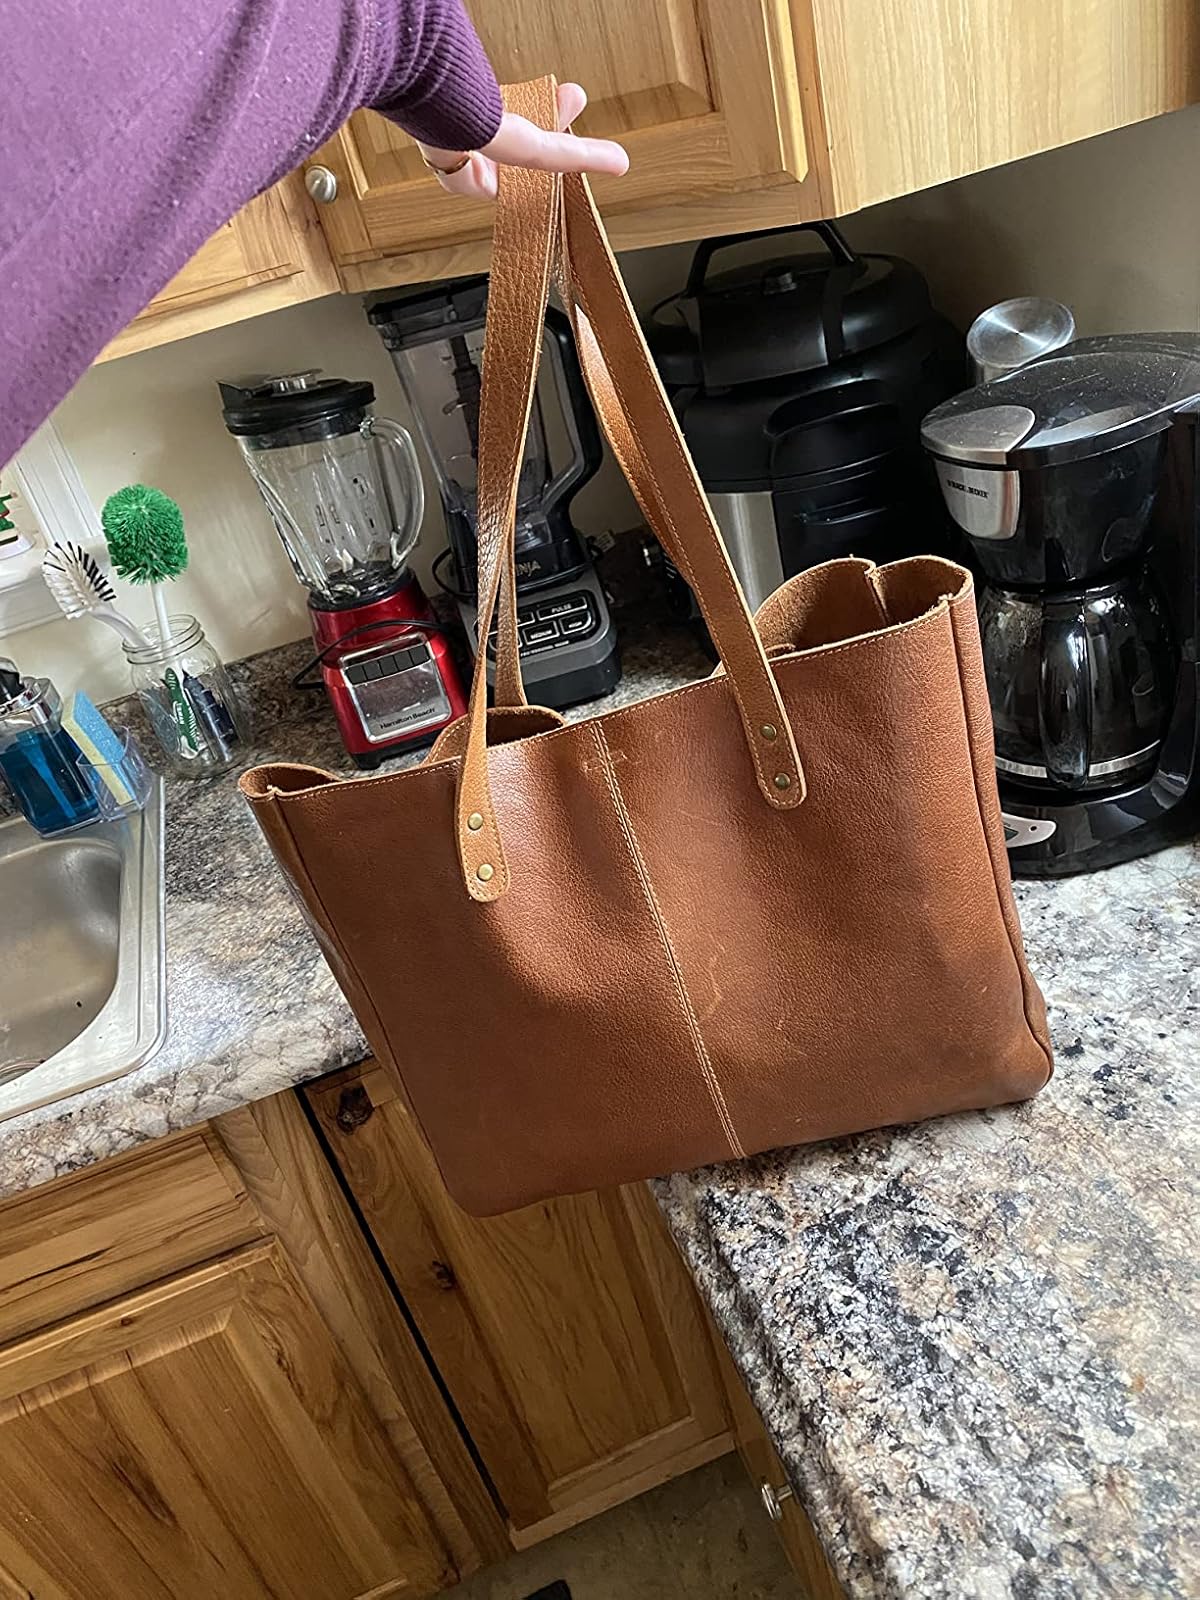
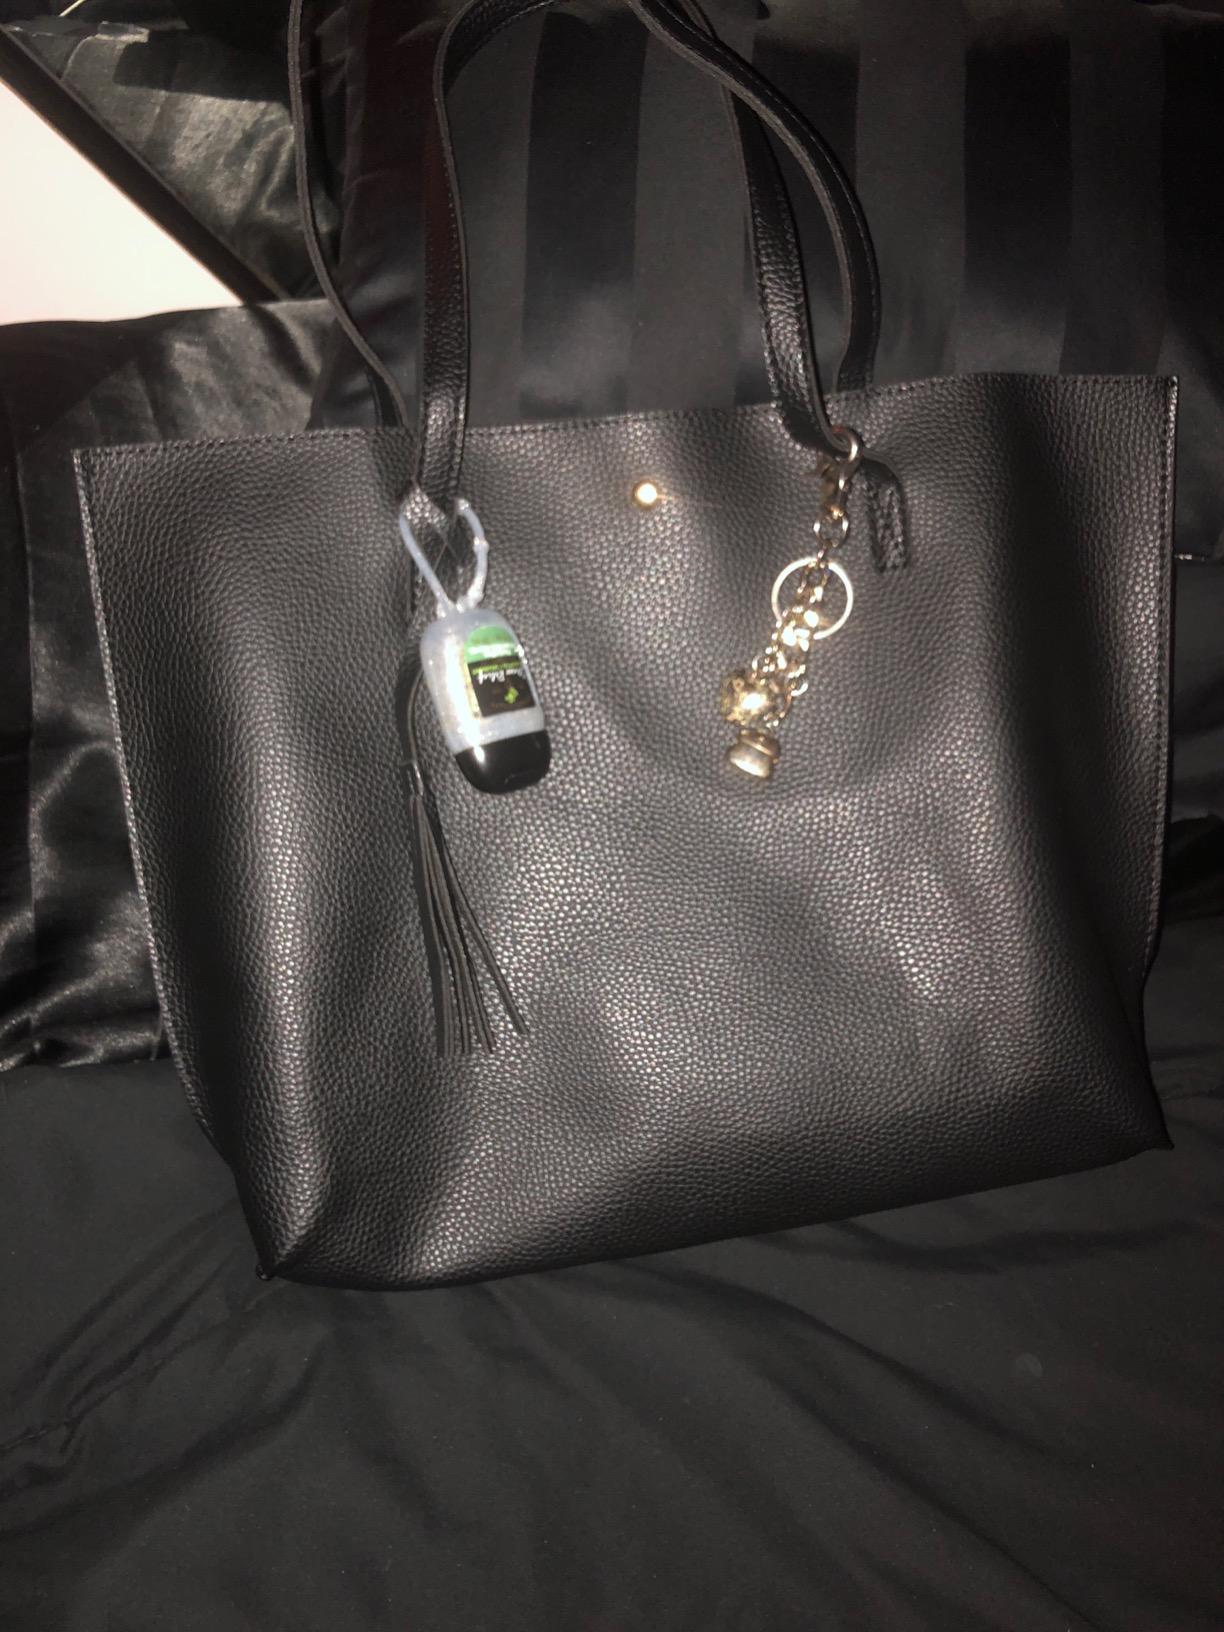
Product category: accessories_handbag
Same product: no